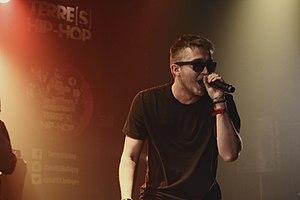
Vald, lors du Terre(s) Hip Hop 2015.
La discographie de Vald, rappeur français, comprend l'ensemble des disques et singles publiés durant sa carrière musicale.